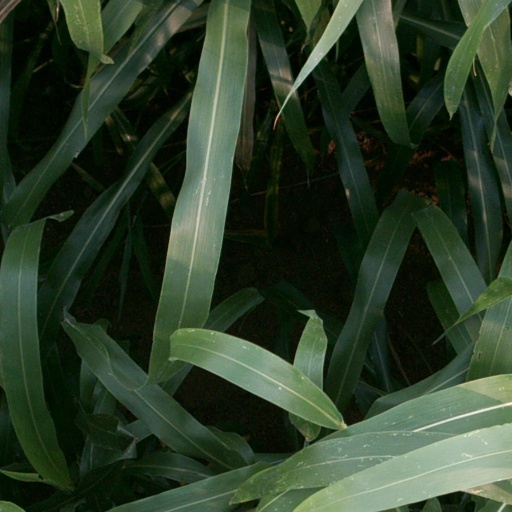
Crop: sorghum